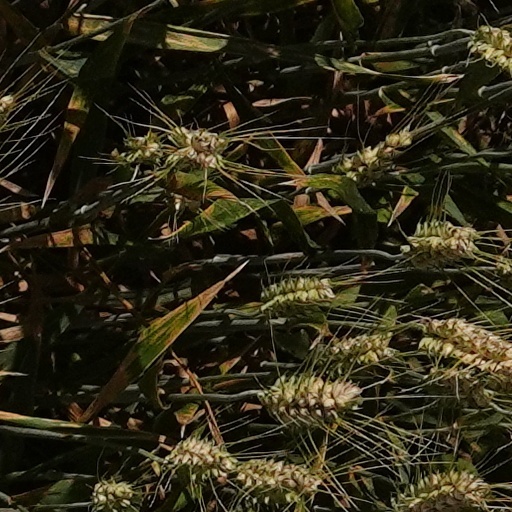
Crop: wheat